Operation Shadow

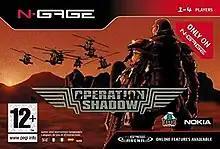
PAL cover art

Operation Shadow is a third person action video game released in 2004 for the N-Gage handheld game console. It was developed by Torus Games.